Lee Jong-wook

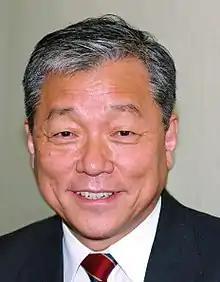
Lee in 2005

Lee Jong-wook (12 April 1945 – 22 May 2006) was a South Korean physician. He was the director-general of the World Health Organization for three years. Lee joined the WHO in 1983, working on a variety of projects including the "Global Programme for Vaccines and Immunizations" and "Stop Tuberculosis". He began his term as director-general in 2004, and was the first figure from Korea to lead an international agency.